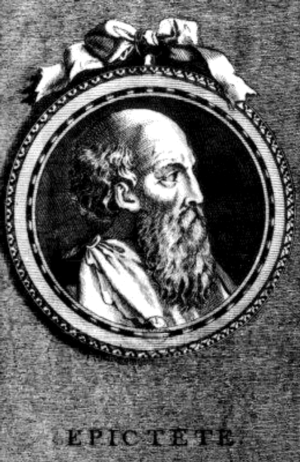
Épictète, en grec ancien : Ἐπίκτητος / Epíktêtos, qui signifie « homme acheté, serviteur », était un philosophe de l’école stoïcienne.